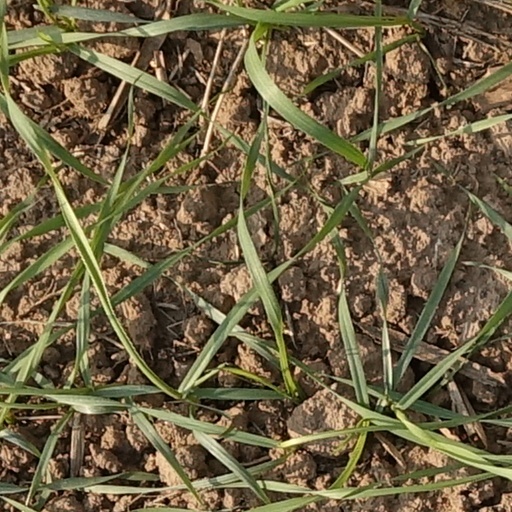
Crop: wheat